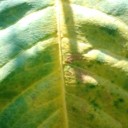
Label: Cerscospora